Shaw House (Shawboro, North Carolina)

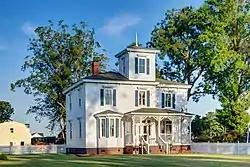
Front

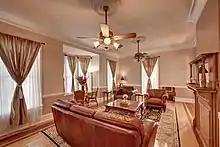
Living Room

Shaw House, also known as Cupola House, is a historic home located at Shawboro, Currituck County, North Carolina. It was built about 1885, and is a two-story, three bay by two bay, Italianate style frame dwelling on a brick foundation. It features a three-story tower and has a two-story rear wing. Also on the property are three contributing outbuildings and a well.